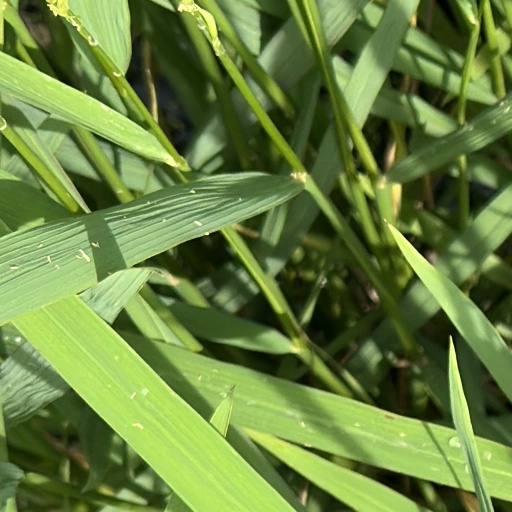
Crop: rice